Missal

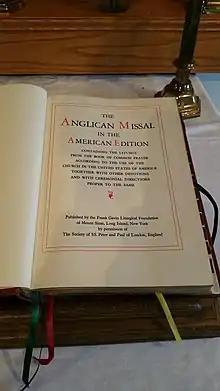
The Anglican Missal sitting on an altar desk in an Anglican parish church

Prior to the Reformation, liturgical practice had featured usage of local cathedral missal variations. The most noted of these was the Sarum Use missal, but others including the Durham Use missal influenced English liturgical practice. During the English Reformation, the Church of England separated from the Catholic Church. Characteristic of Protestant liturgy trends, the Church of England opted to utilize a vernacular liturgy. Thomas Cranmer is traditionally credited with leading the production of new liturgical texts, including the 1549 "Book of Common Prayer". The 1549 prayer book and successive versions of the "Book of Common Prayer" would replace both missals and breviaries in regular Anglican liturgical practice.